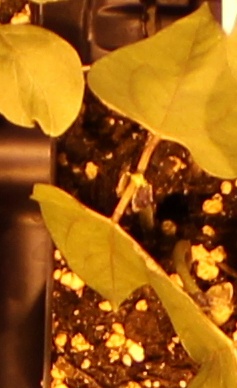
Label: Blackbean